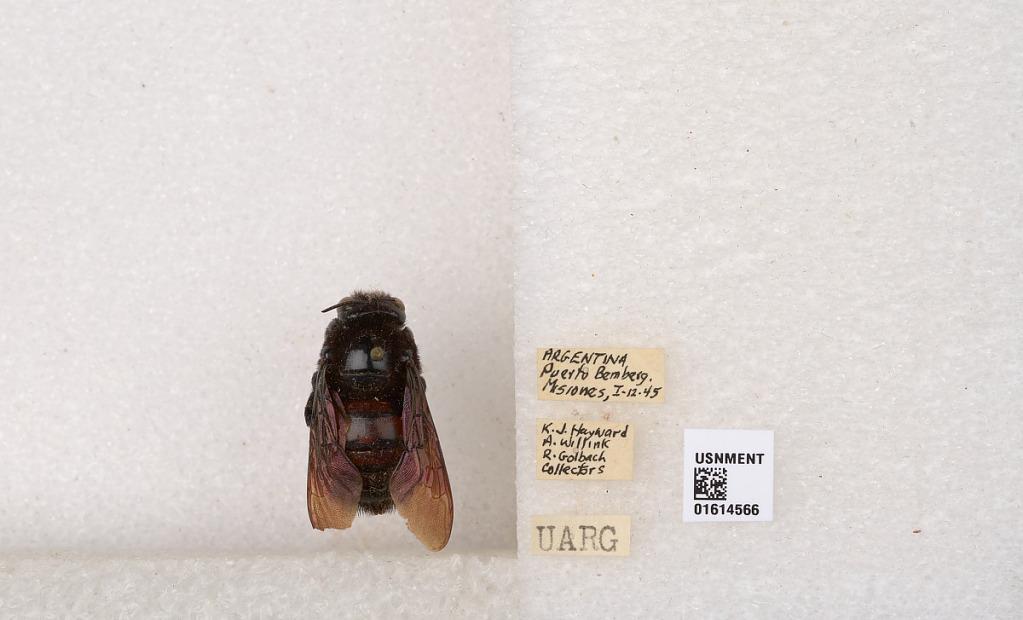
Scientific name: Xylocopa (Neoxylocopa) mendozana Enderlein
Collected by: F. Harrington, A. Willink & R. Golbach
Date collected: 1945-1-12
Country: Argentina
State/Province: Misiones
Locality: Puerto Bemberg